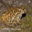
Label: frog